Ingenuity (helicopter)

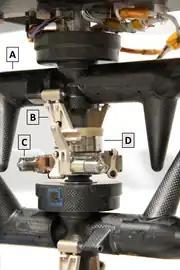
"Ingenuity" upper swashplate assemblyA – Rotor blade; B – Pitch link; C – Servo; D – Swashplate

The lower gravity of Mars (about a third of Earth's) only partially offsets the thinness of the 95% carbon dioxide atmosphere of Mars, making it much harder for an aircraft to generate adequate lift. The planet's atmospheric density is about that of Earth's at sea level, or about the same as at , an altitude never reached by existing helicopters. This density reduces even more in Martian winters. To keep "Ingenuity" aloft, its specially shaped blades of enlarged size must rotate between , or about 10 times faster than what is needed on Earth. Each of the helicopter's contra-rotating coaxial rotors is controlled by a separate swashplate that can affect both collective and cyclic pitch. "Ingenuity" was also constructed to spacecraft specifications to withstand the acceleration and vibrations during launch and Mars landing without damage.